Click (2006 film)

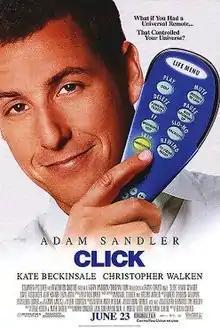
Theatrical release poster

Click is a 2006 American comedy-drama film directed by Frank Coraci, written by Steve Koren and Mark O'Keefe, both of whom produced with Jack Giarraputo, Neal H. Moritz, and Adam Sandler, who also starred in the lead role. The film co-stars Kate Beckinsale, Christopher Walken, Henry Winkler, David Hasselhoff, Julie Kavner, and Sean Astin. Sandler plays Michael Newman, a workaholic family man who acquires a magical universal remote that enables him to control reality. The film is inspired by "The Magic Thread", a folk tale included in "".